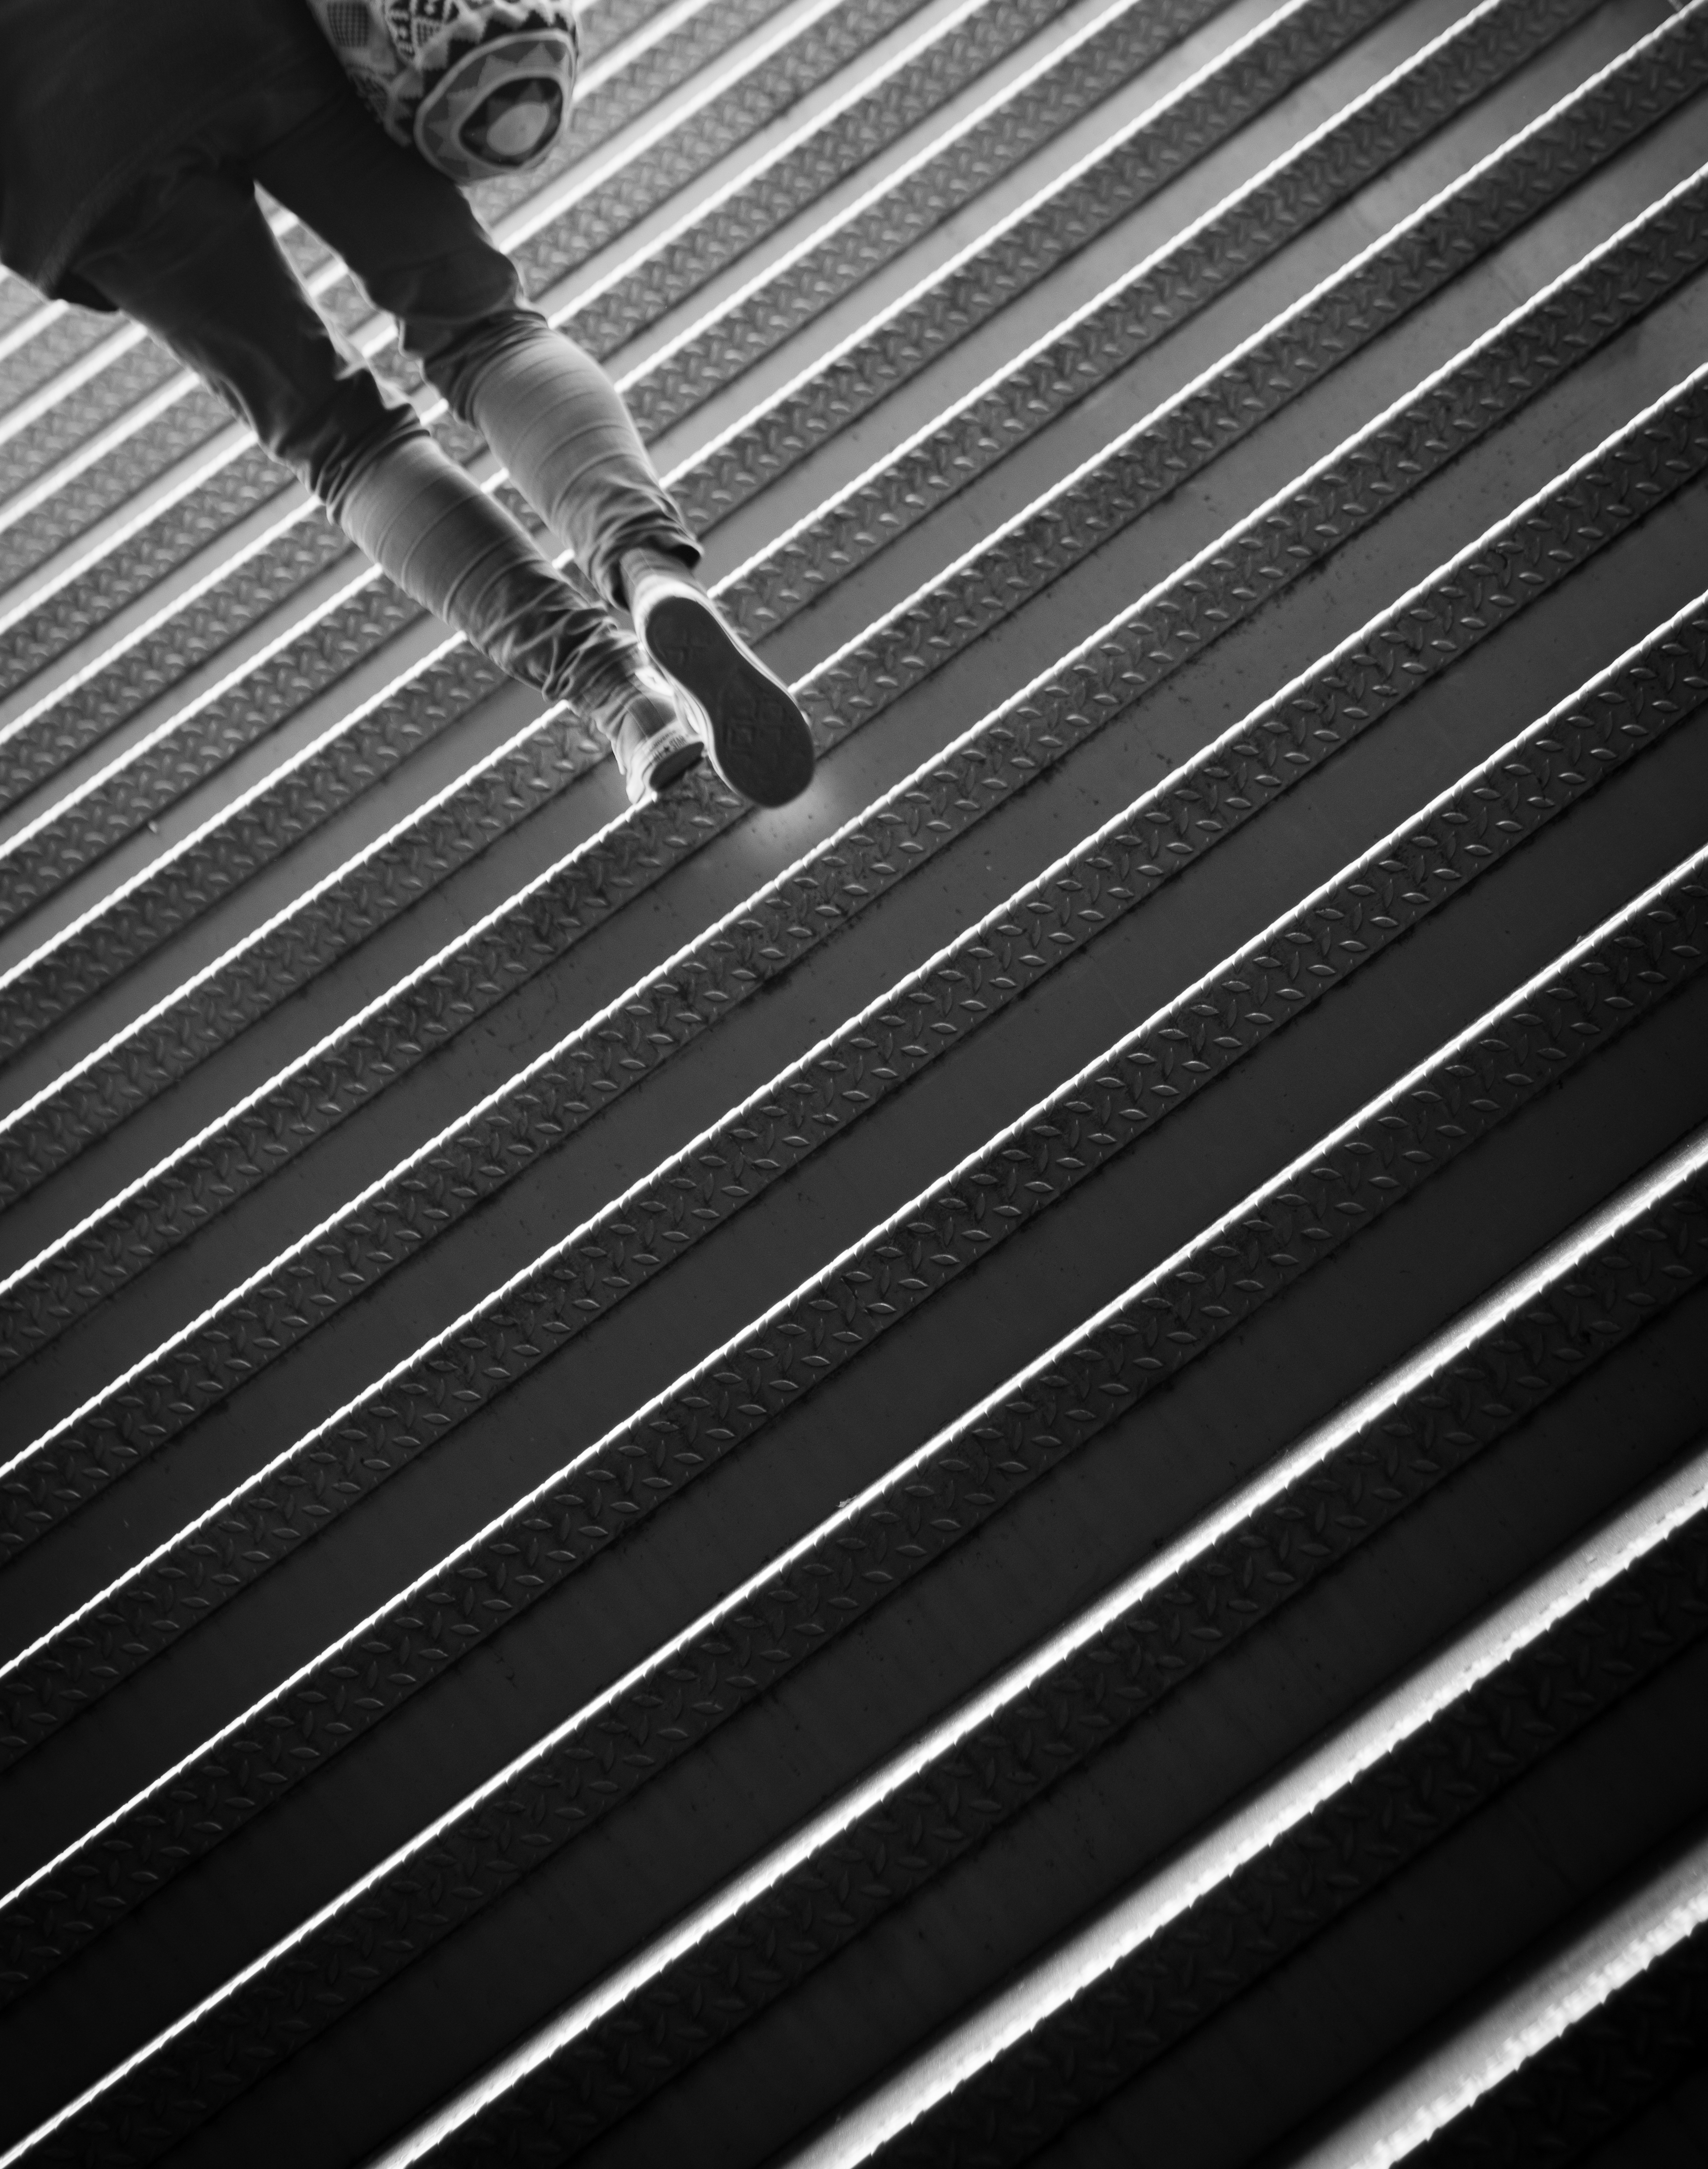
wing, light, black and white, white, wheel, line, black, monochrome, tire, monochrome photography, automotive tire